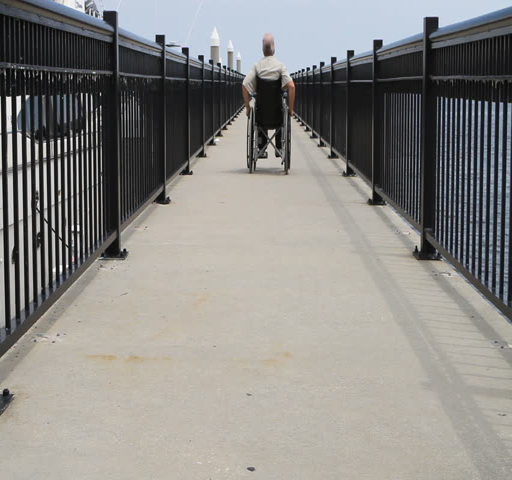
man with his back to the camera , pushes himself down a long walkway into the distance by the water .